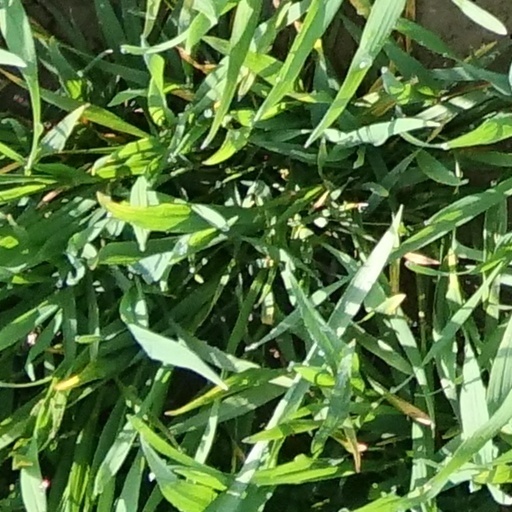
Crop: wheat